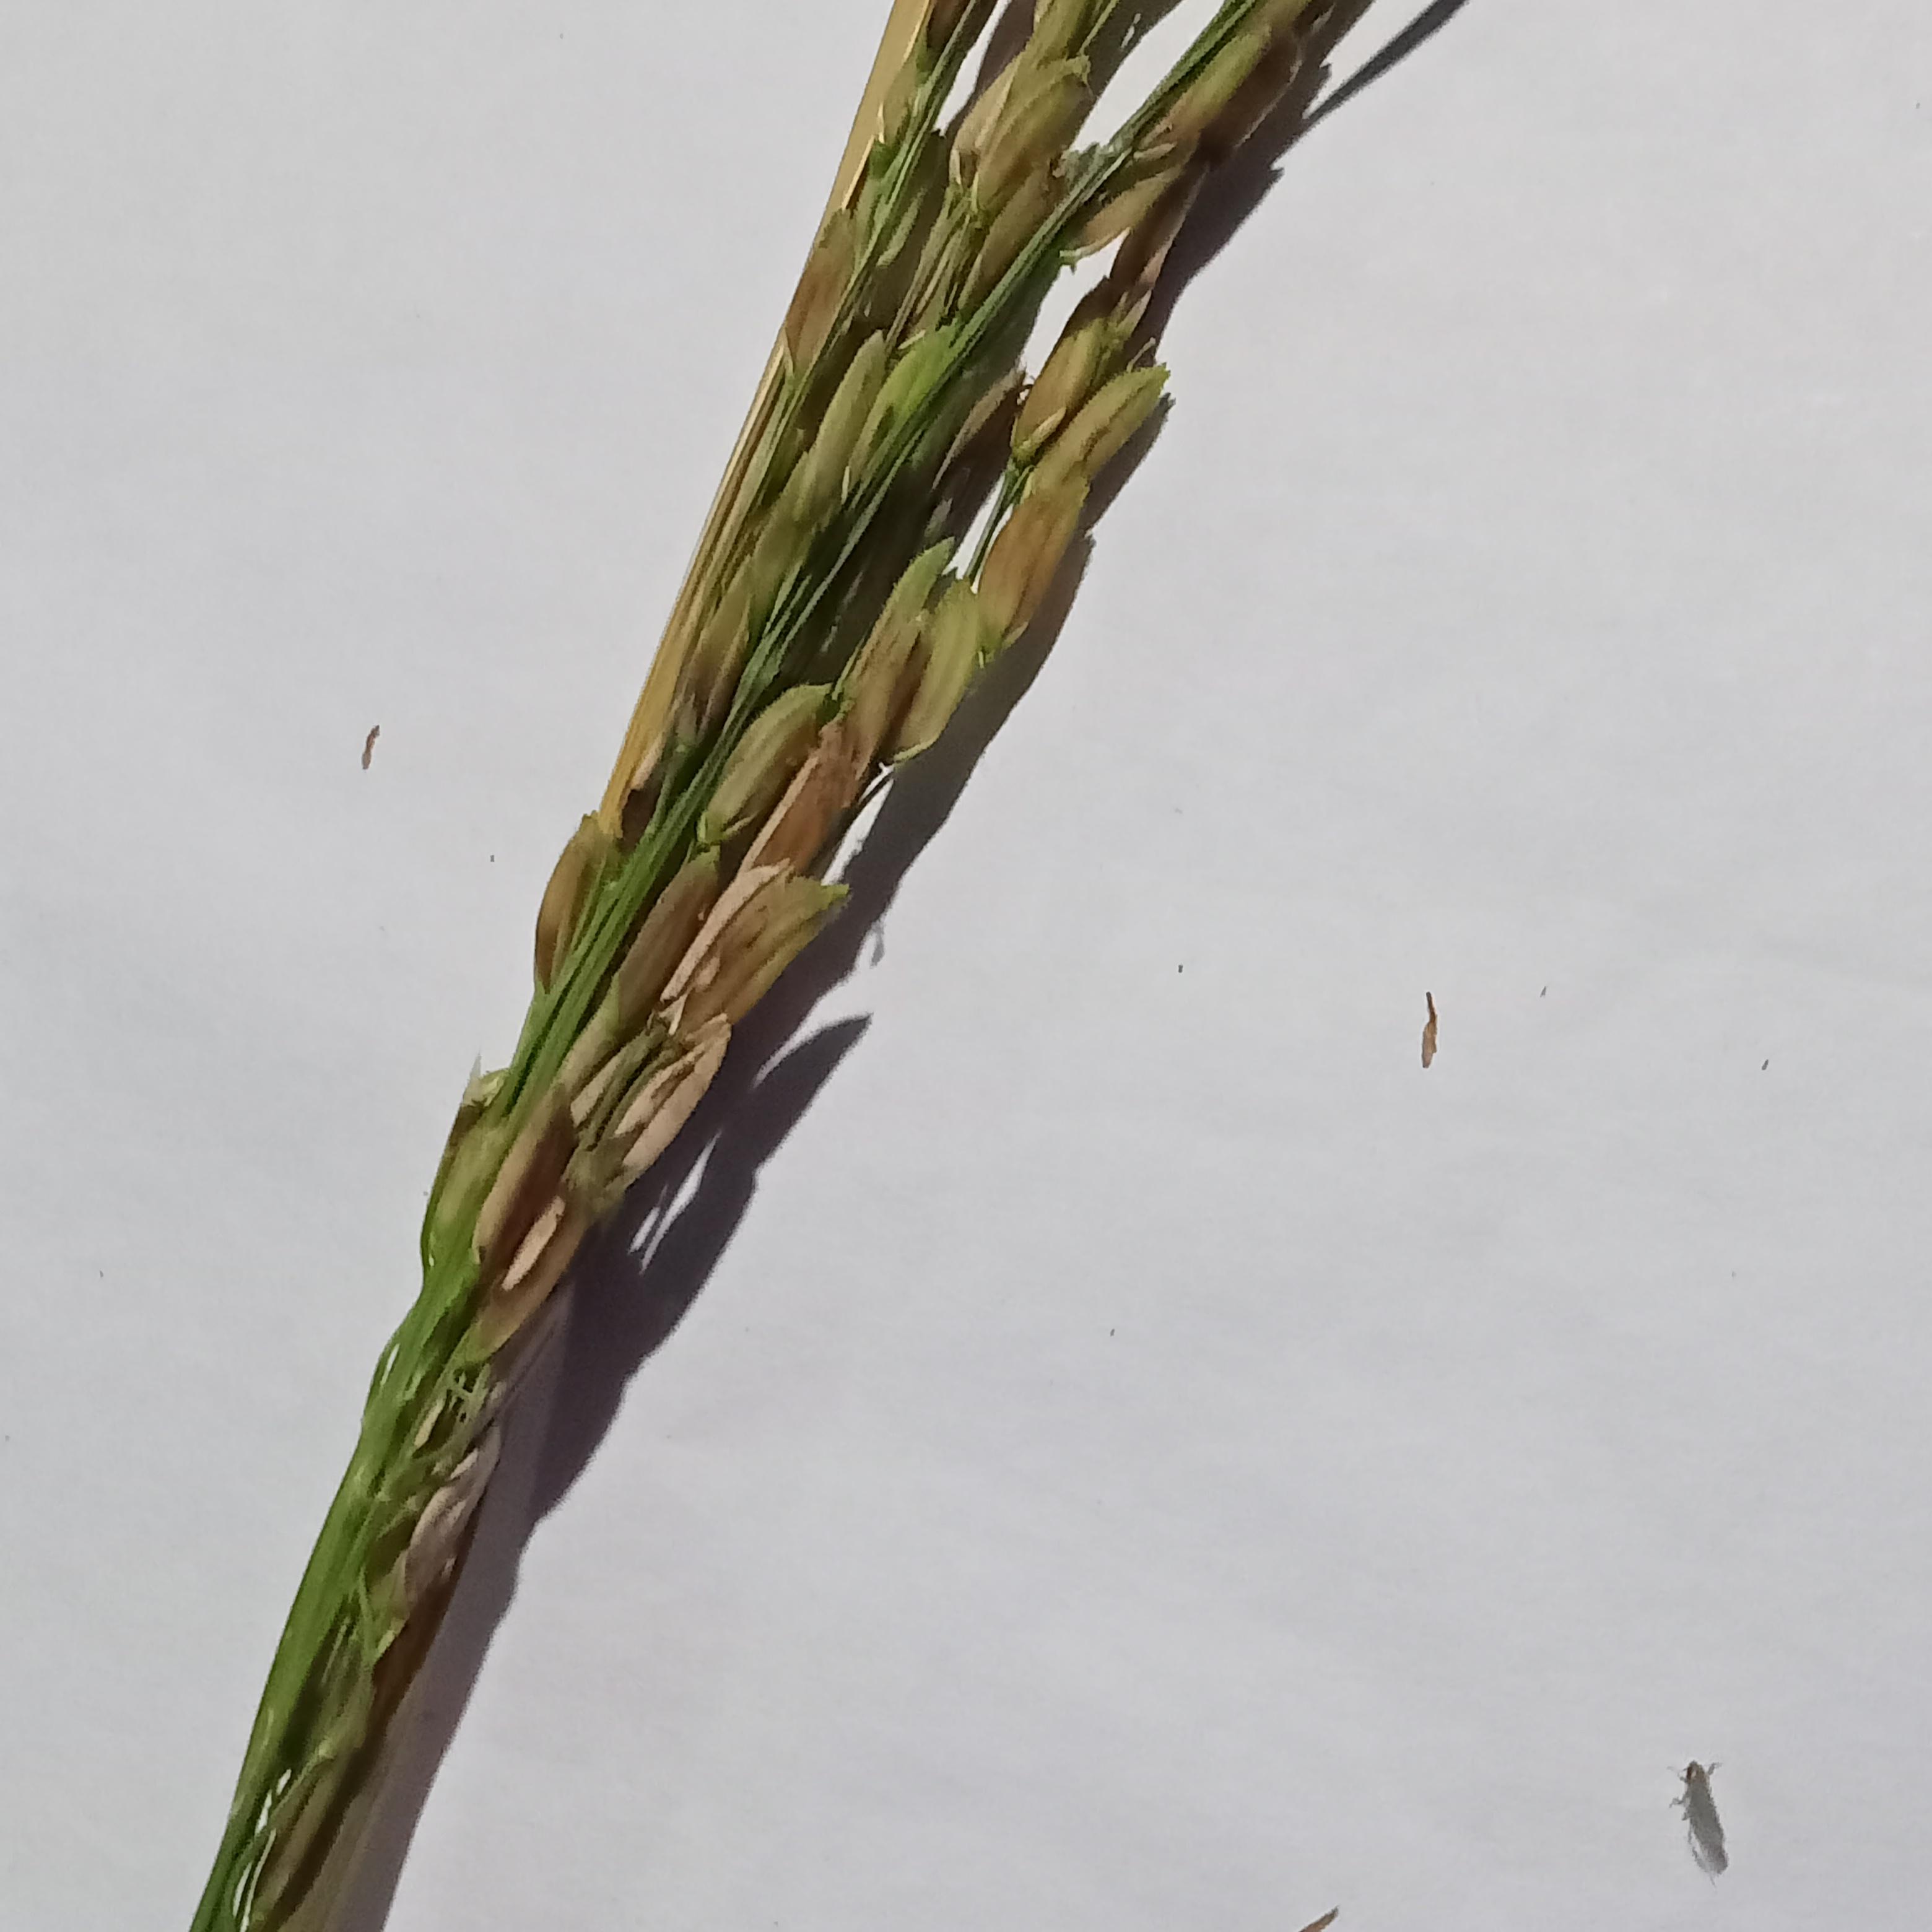
Label: Rice___Neck_Blast